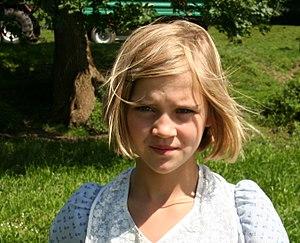
Nele Trebs est une actrice allemande, née le 12 septembre 1999 à Berlin.